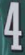
Number: 4